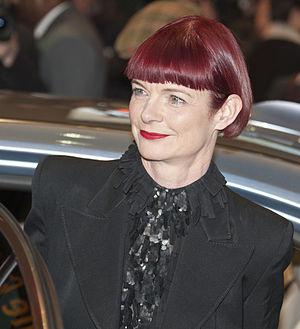
Sandy Powell est une costumière britannique né le 7 Avril 1960. Lauréate de 3 Oscars et 3 Baftas : elle est principalement connue pour avoir signé les costumes des films : Le Retour de Mary Poppins, La Favorite, Victoria : les jeunes années d'une reine mais aussi pour ses nombreuses collaboration avec Martin Scorsese ou Todd Haynes.